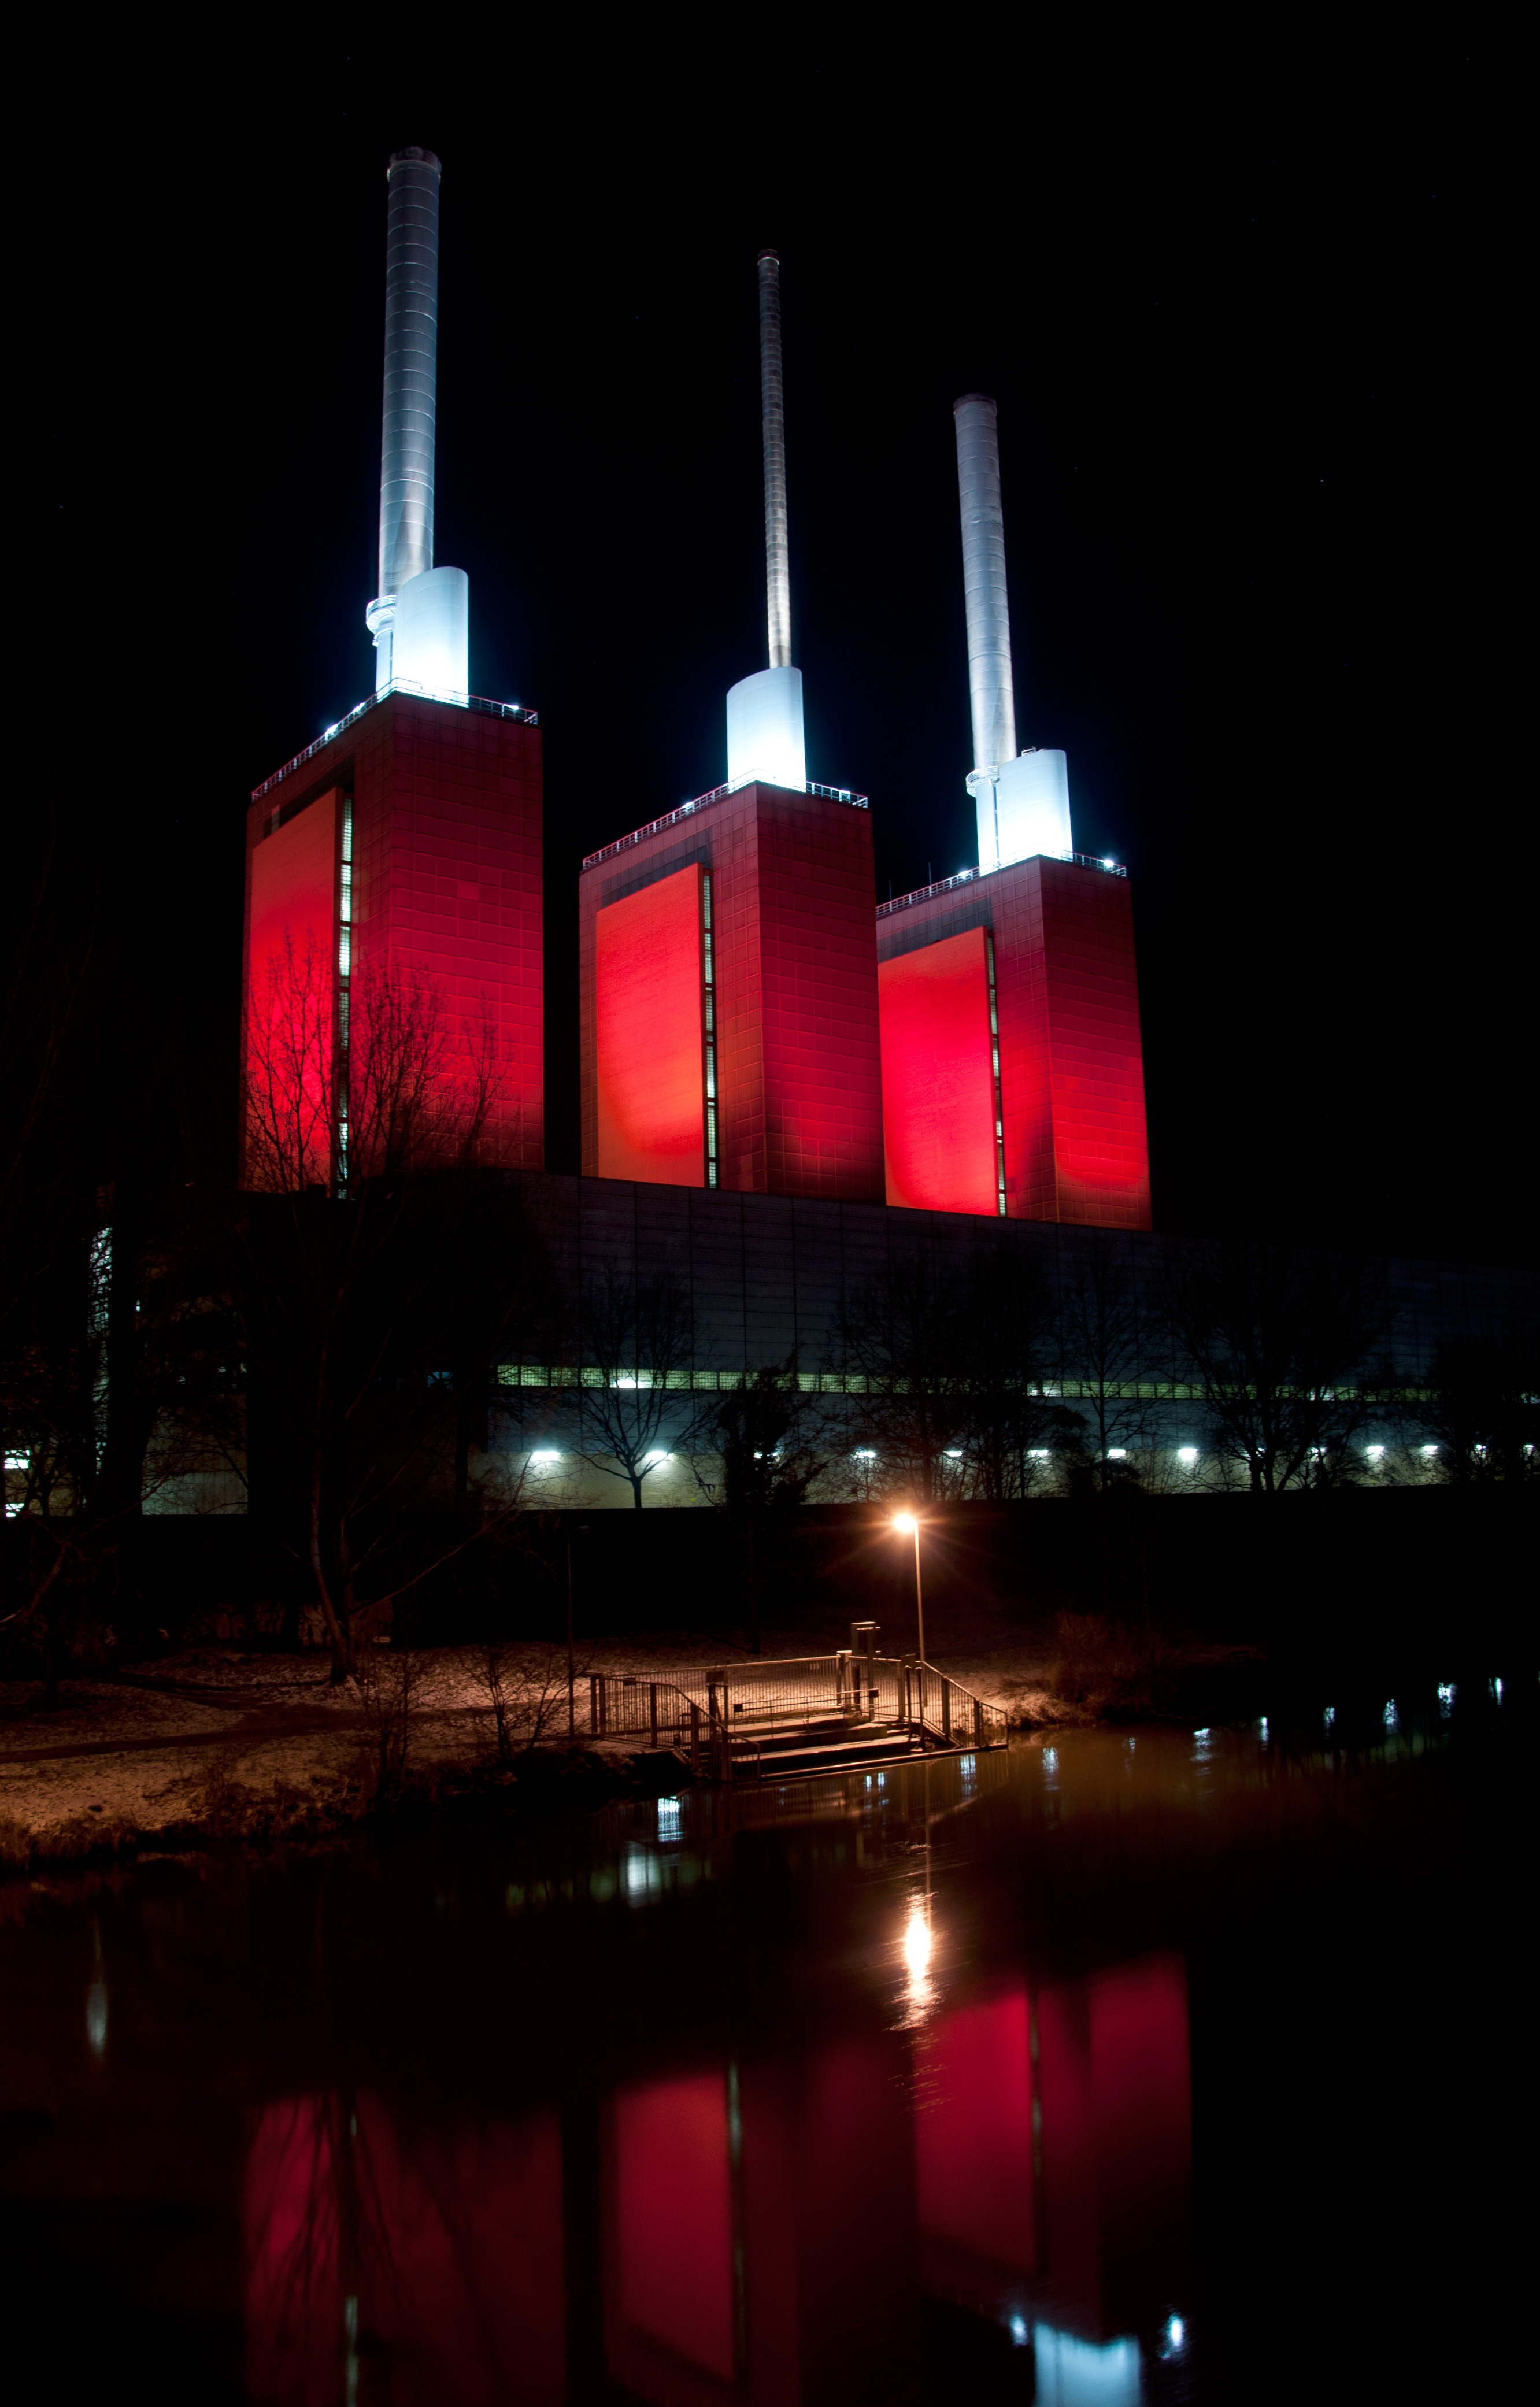
light, architecture, skyline, night, city, skyscraper, river, cityscape, reflection, red, darkness, lighting, power plant, linden, hanover, lower saxony, stadtwerke